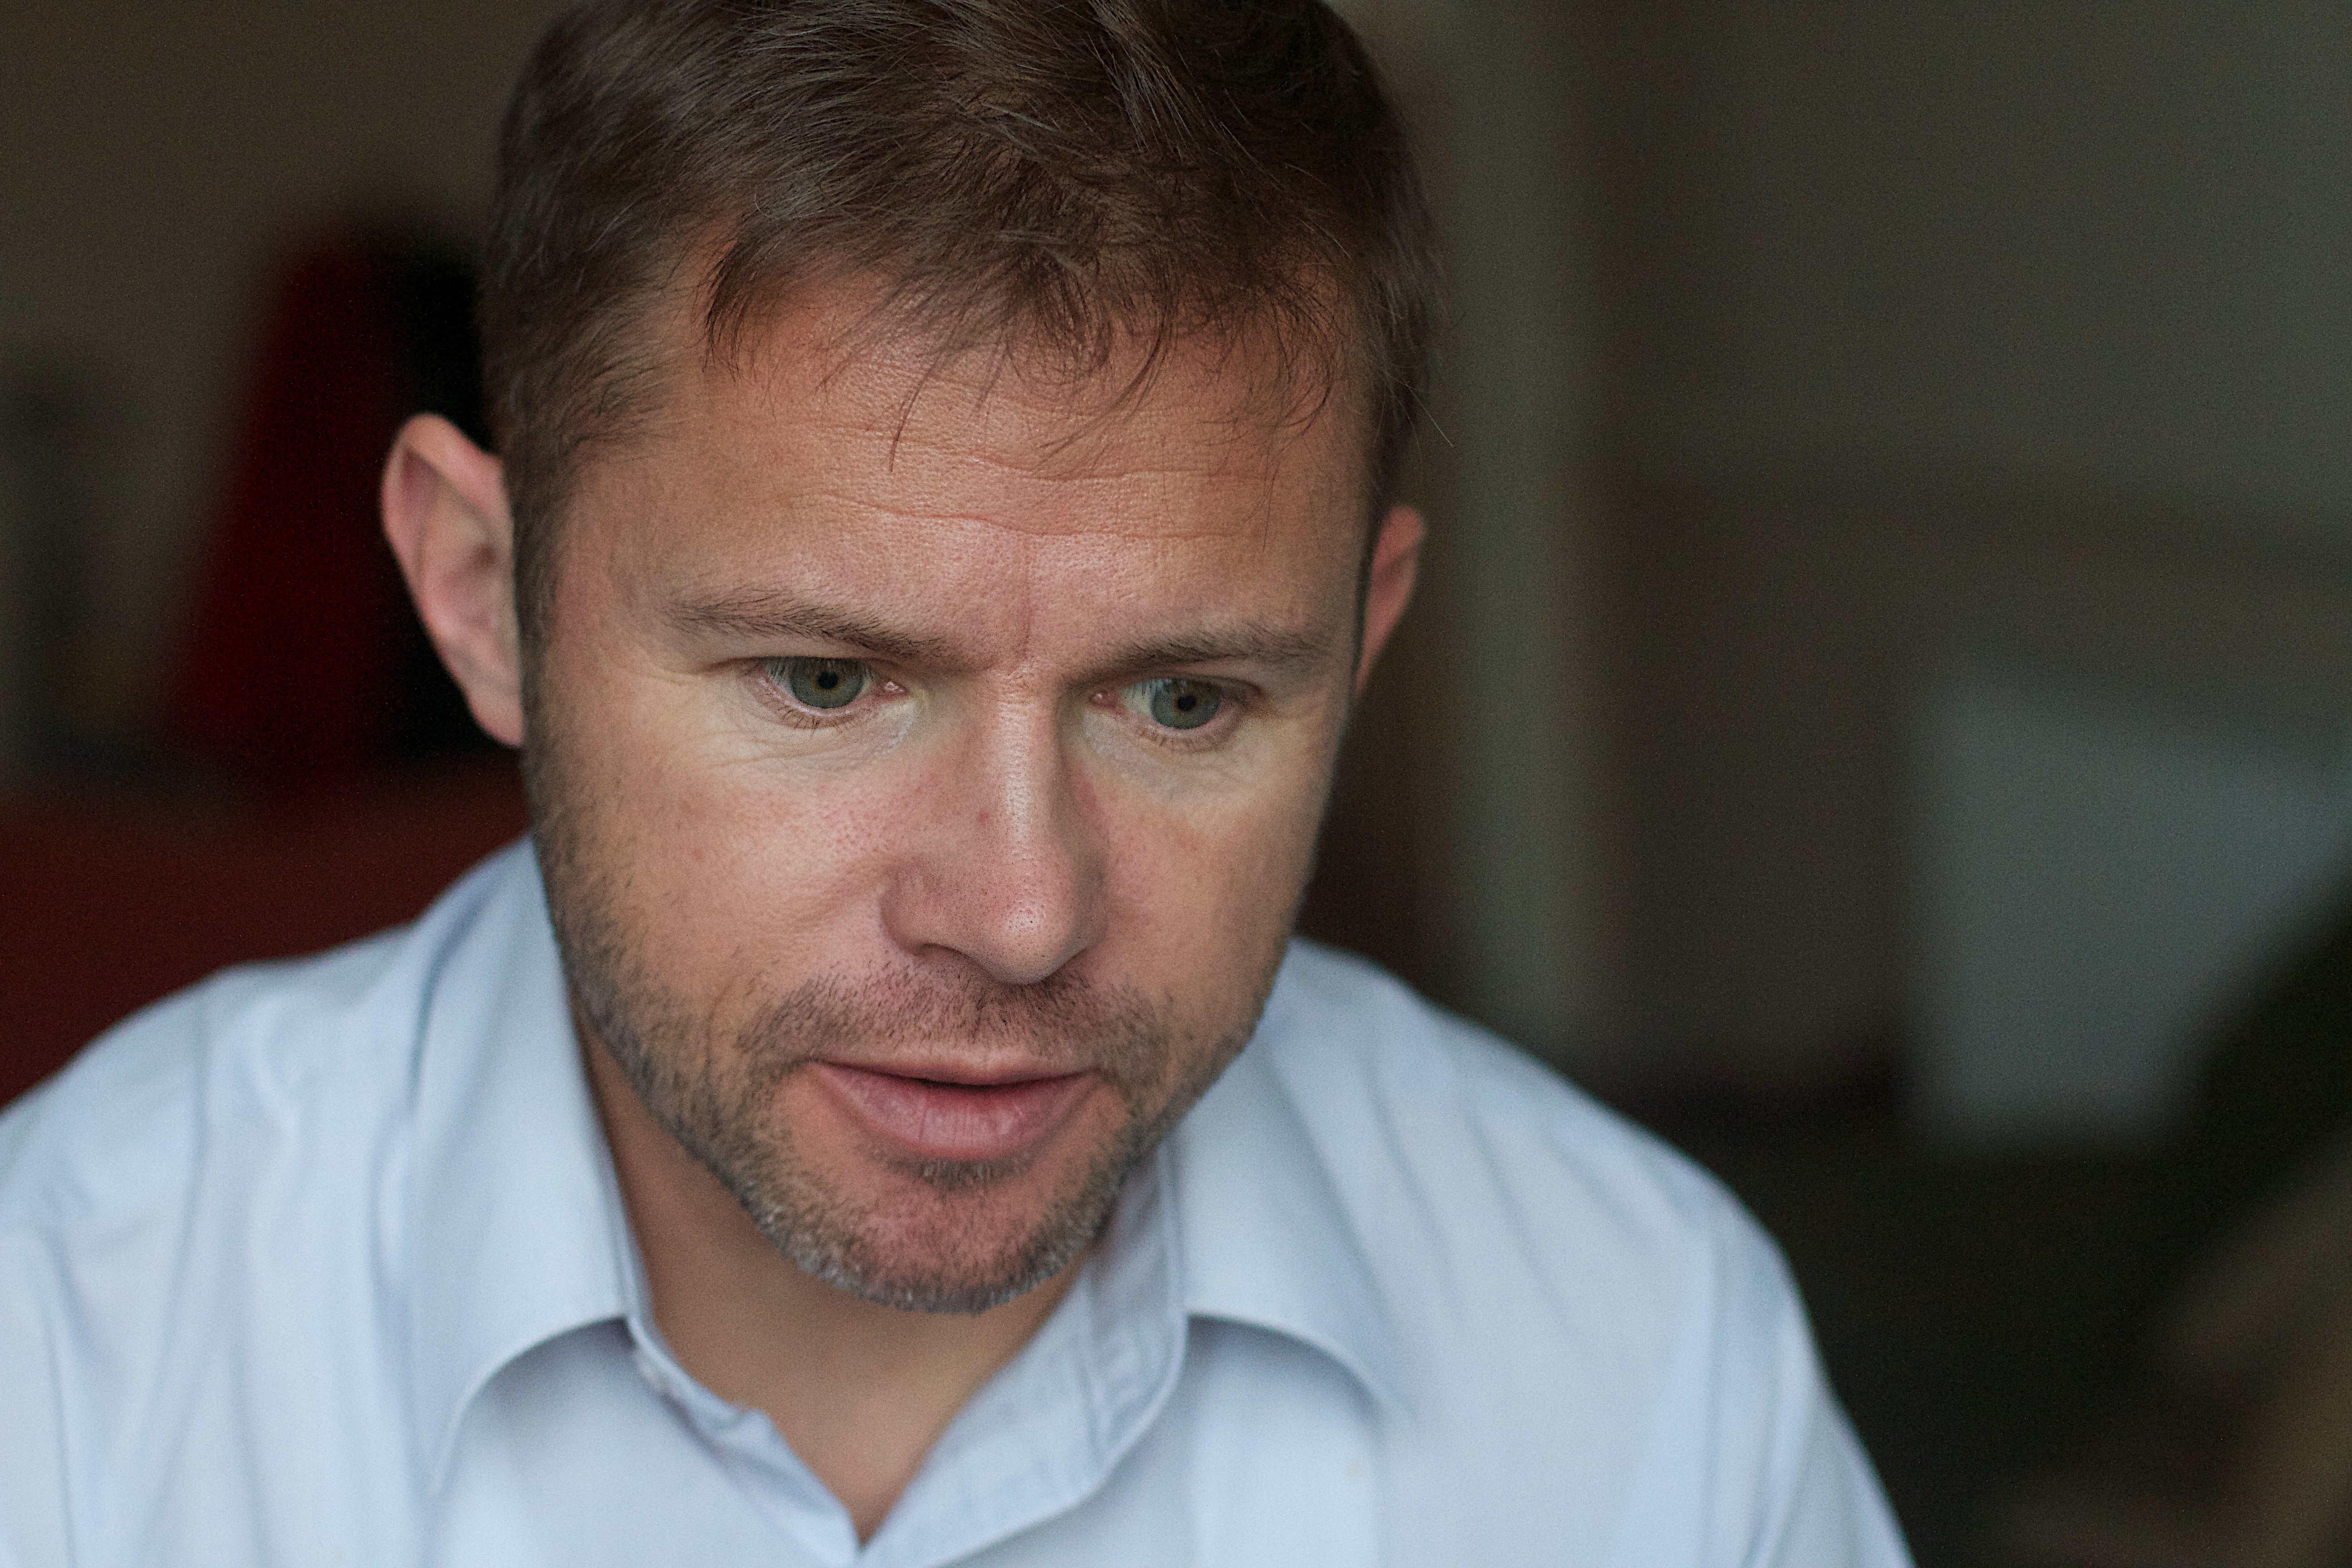
man, person, people, hair, male, portrait, child, facial expression, hairstyle, smile, mouth, senior citizen, close up, face, nose, eye, head, skin, organ, jonathanworth, portrait photography, facial hair